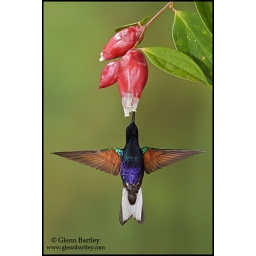
Velvet-purple Coronet (Boissonneaua jardini) feeding at a flower while flying at the Mindo Loma reserve in northwest Ecuador.